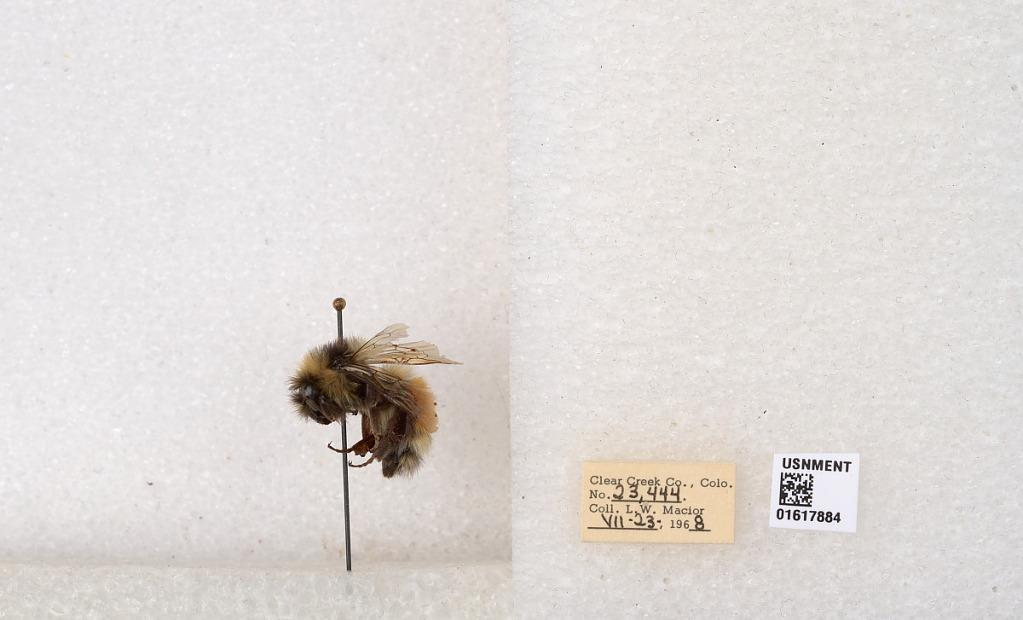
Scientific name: Bombus (Pyrobombus) sylvicola Kirby
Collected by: L. Macior
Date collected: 1968-7-23
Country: United States
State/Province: Colorado
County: Clear Creek
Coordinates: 39.6891, -105.644